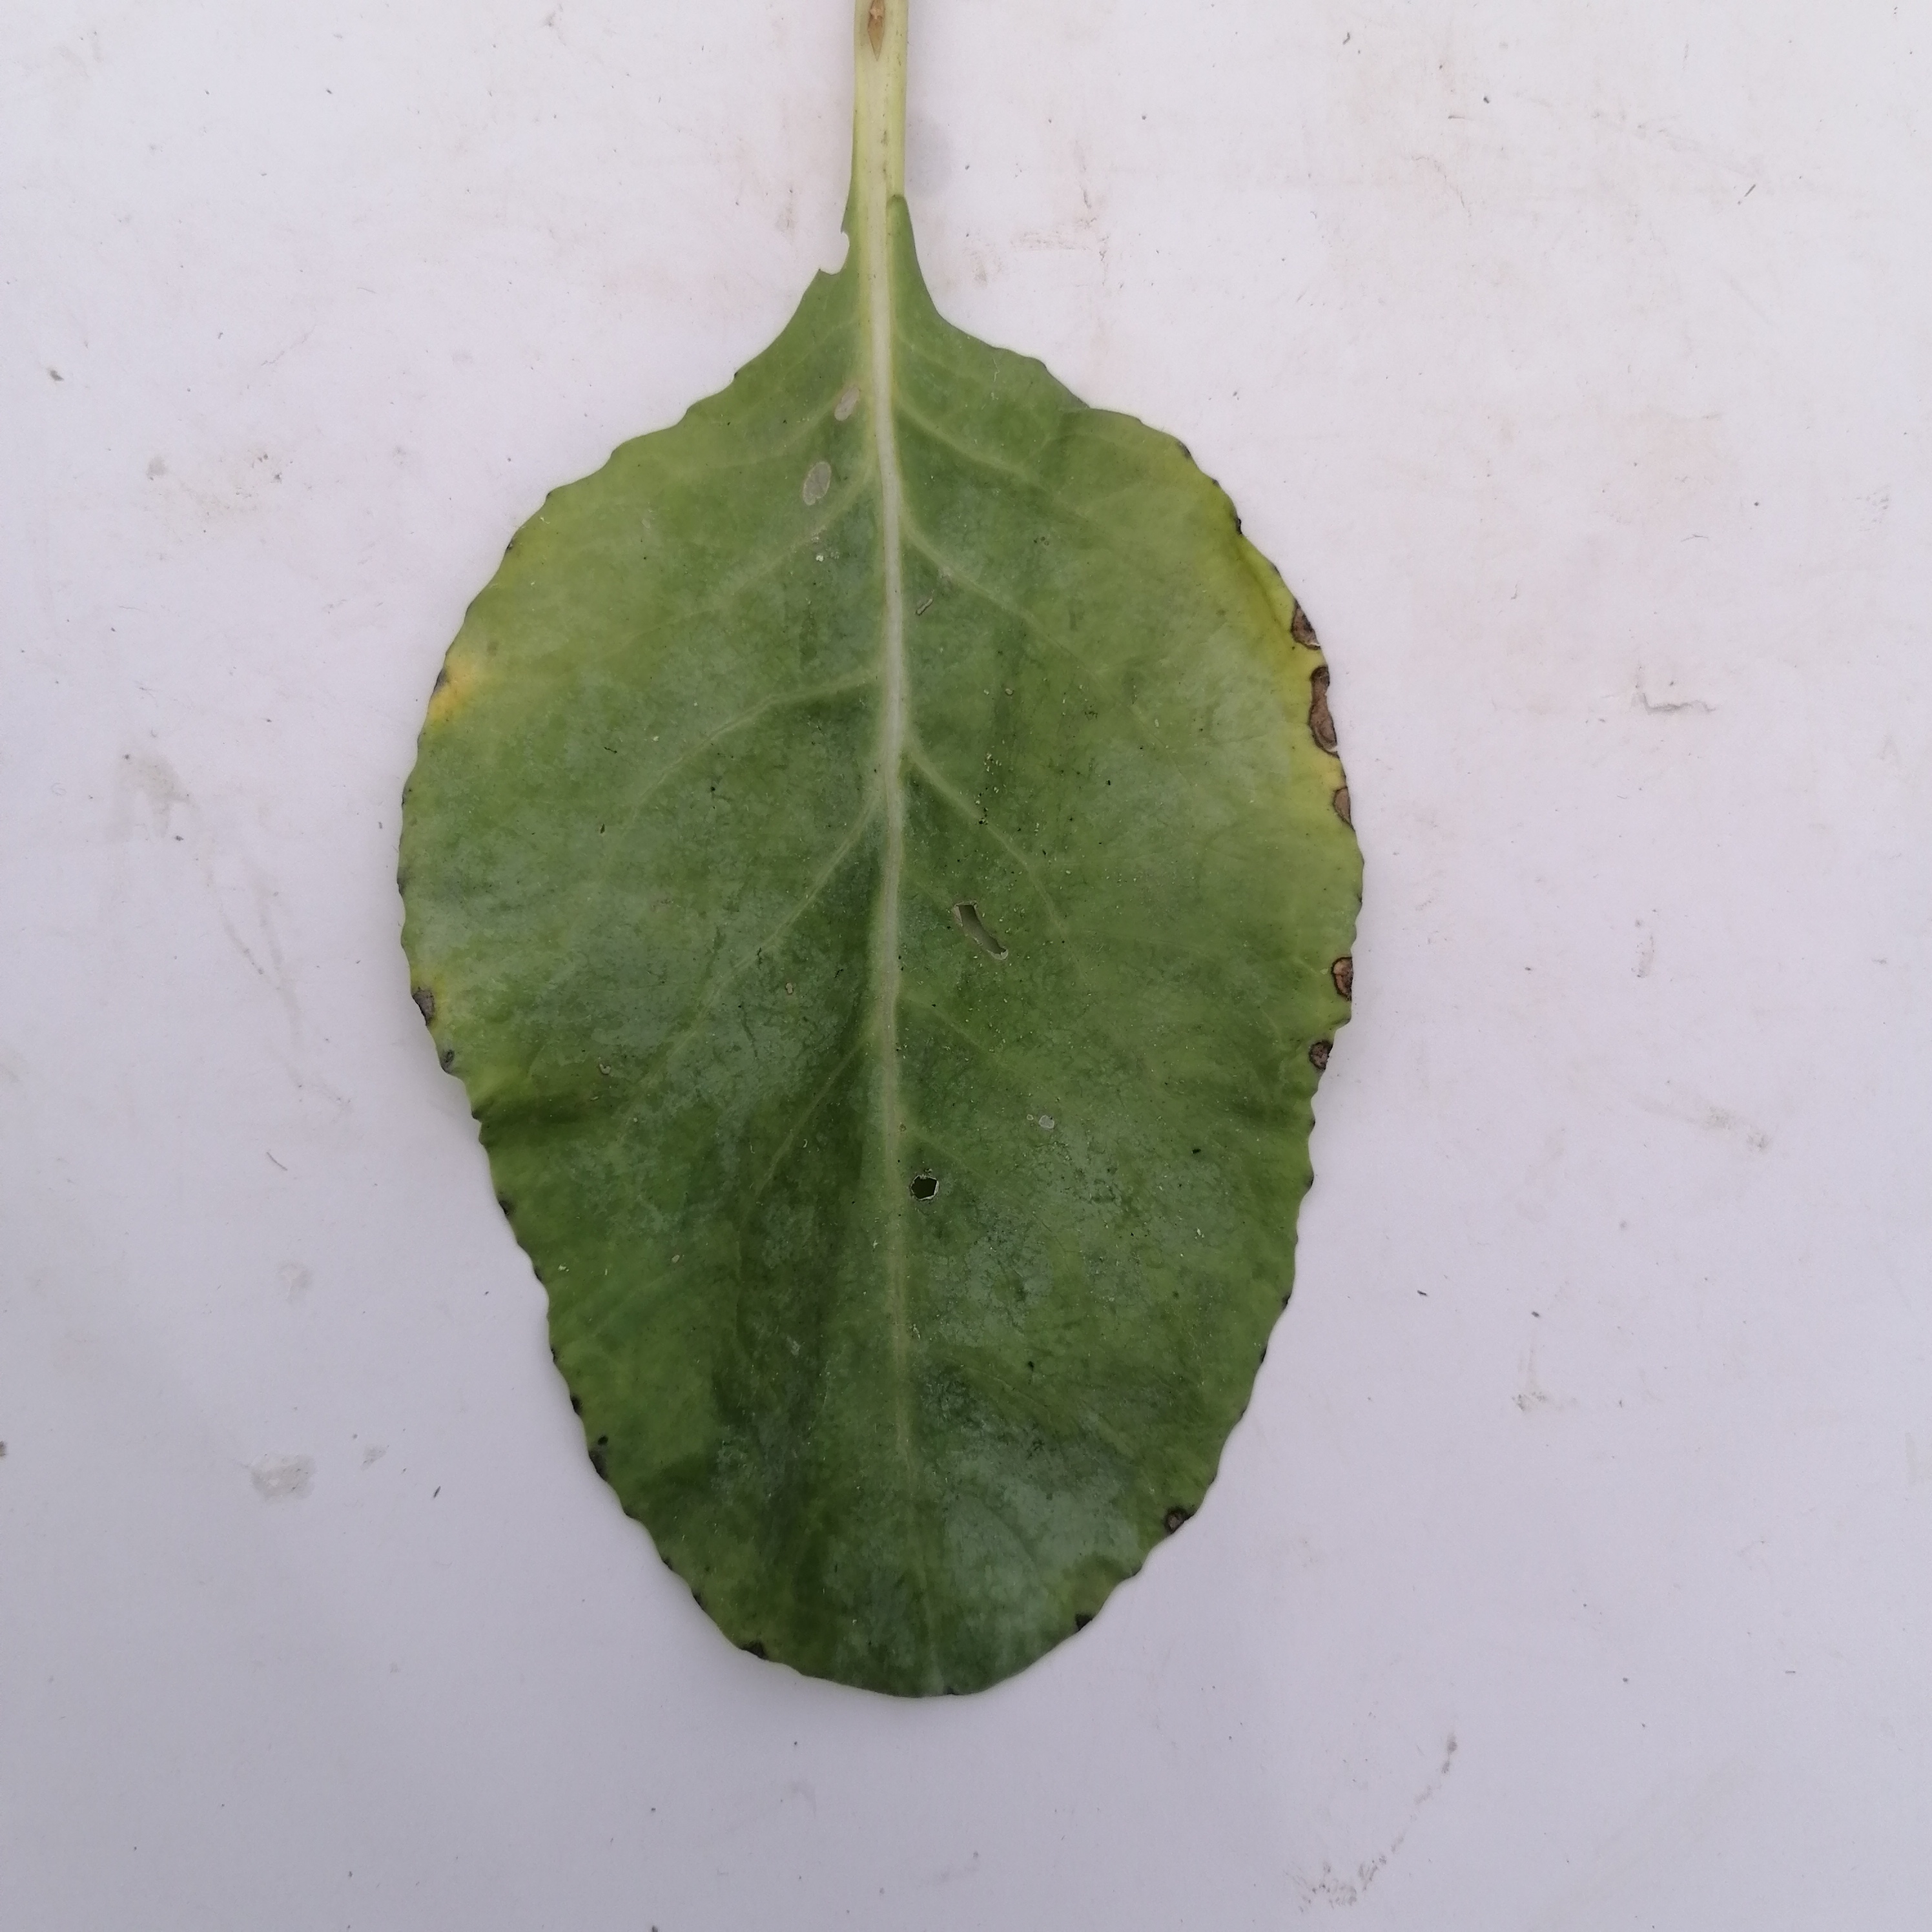
Label: Black Rot